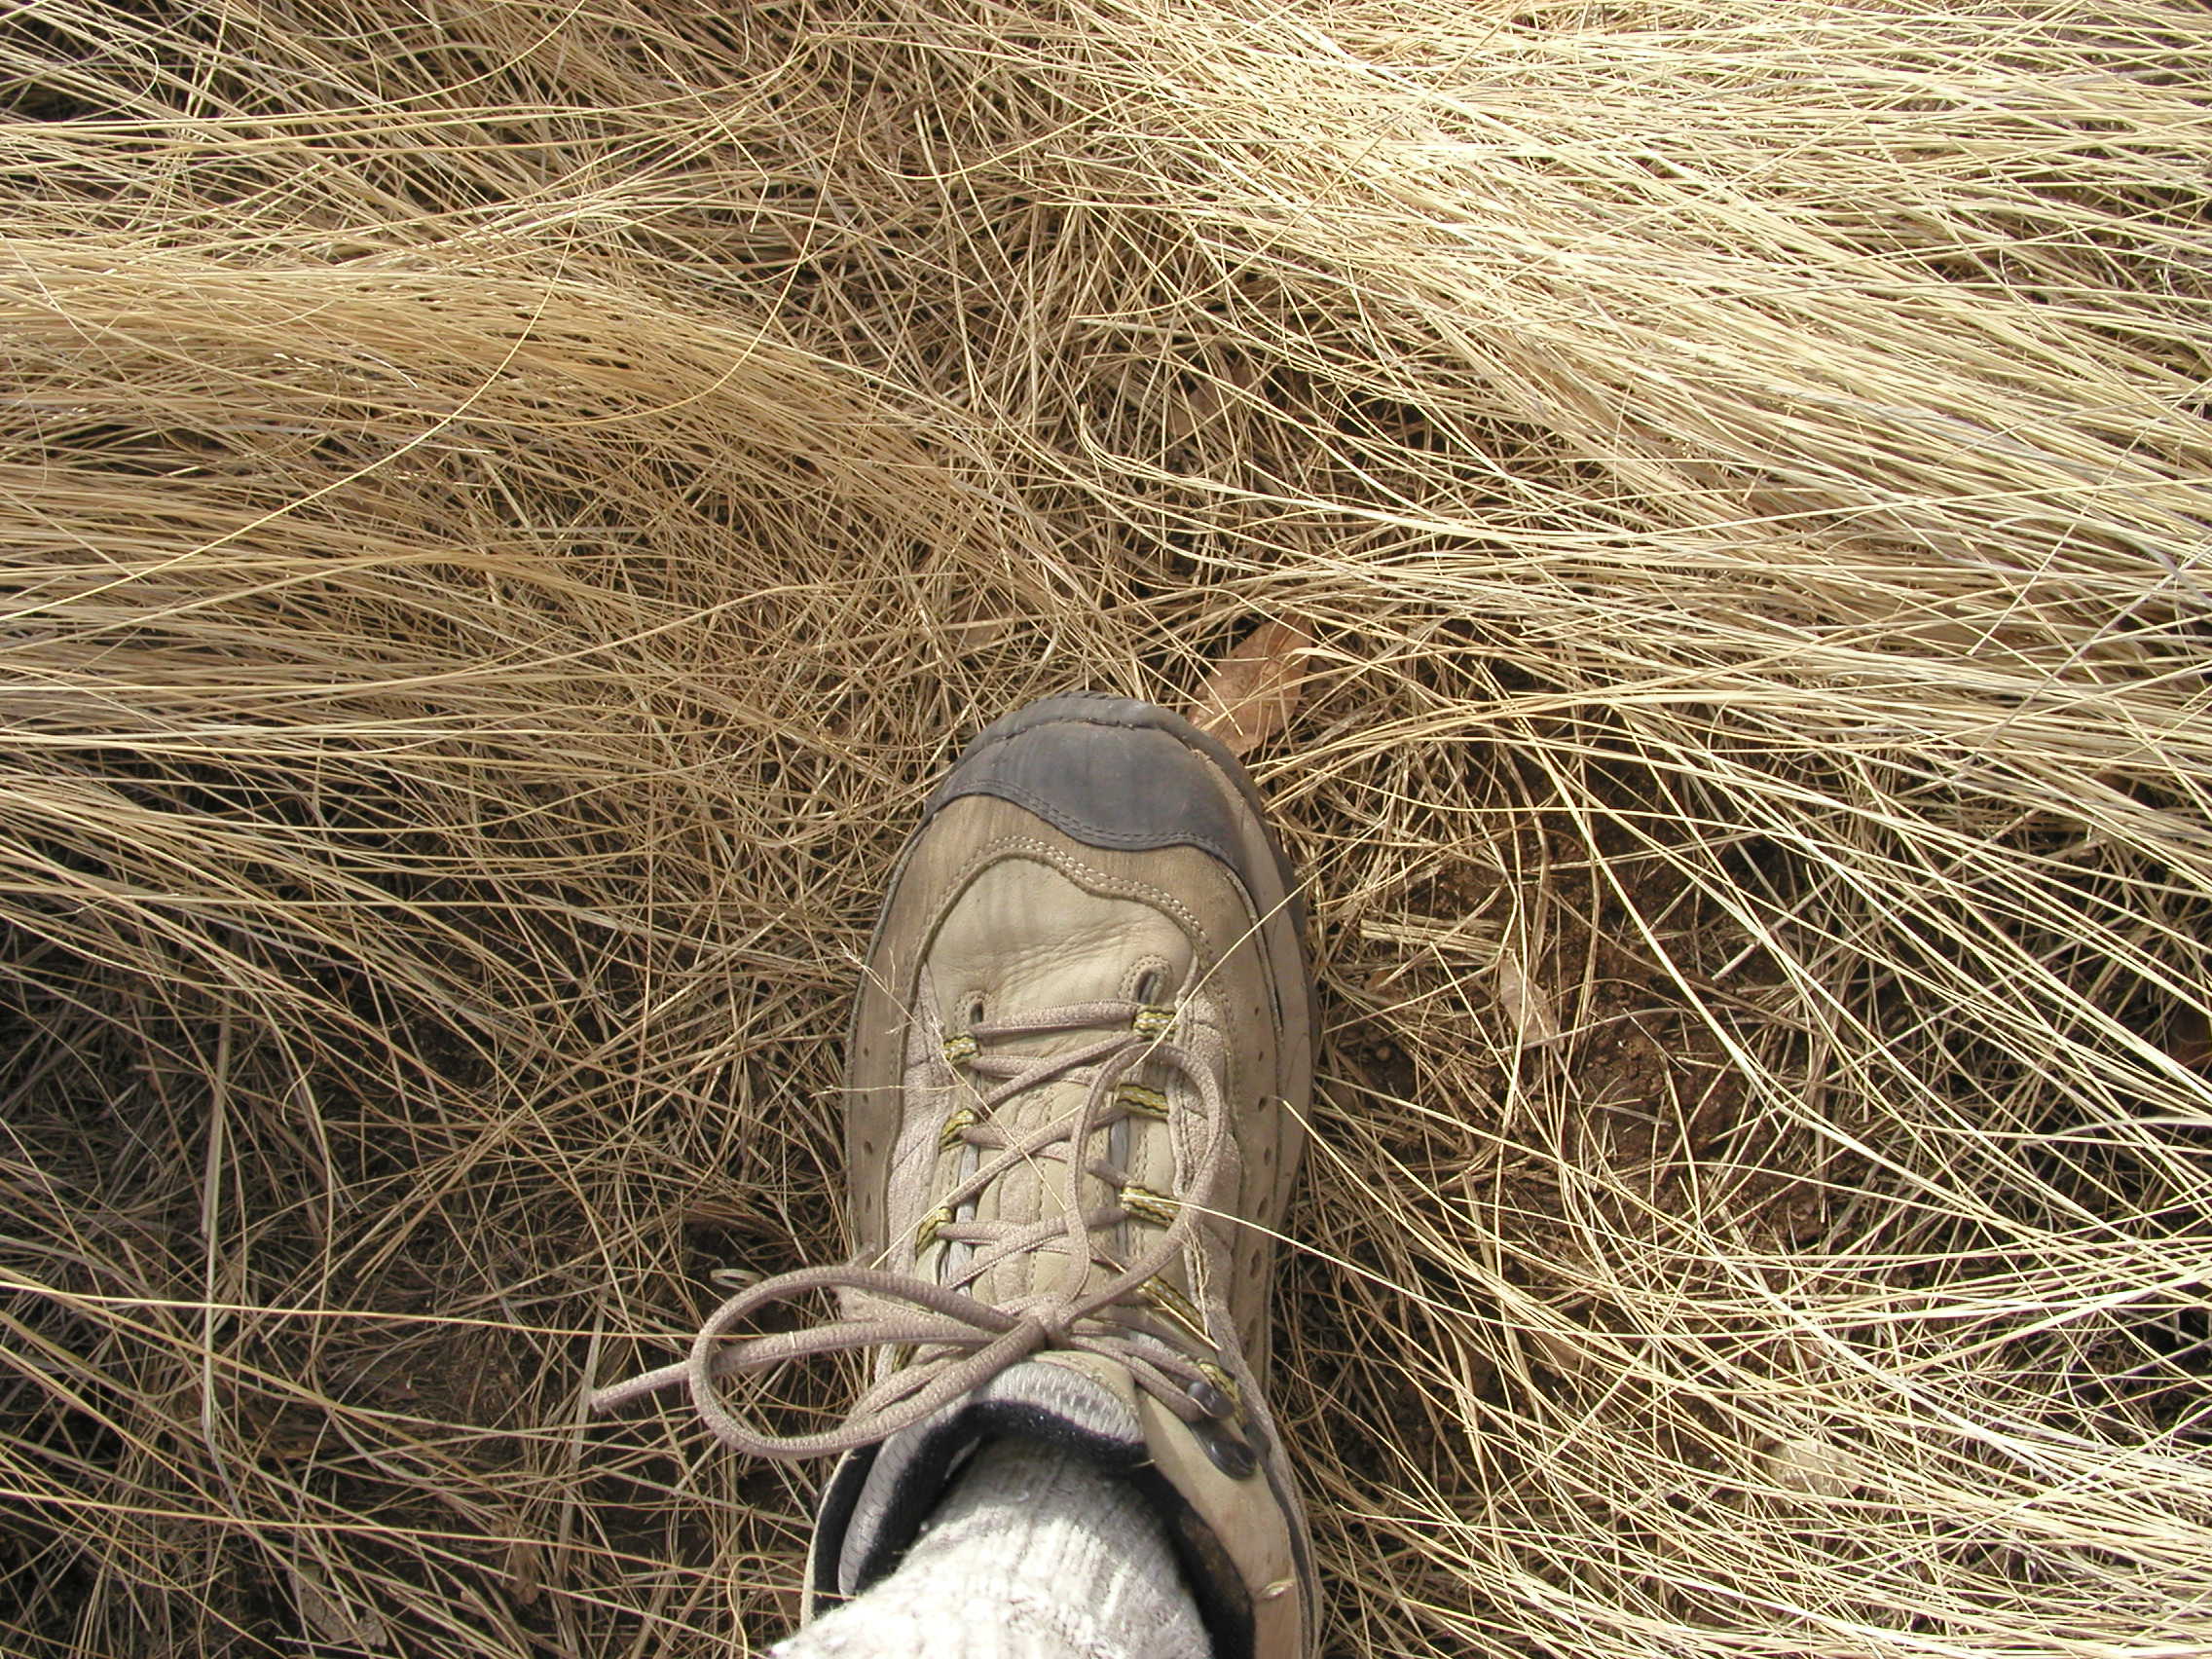
grass, plant, hay, field, crop, ranch, agriculture, straw, plpconnectu, superstitions, reavis, grass family